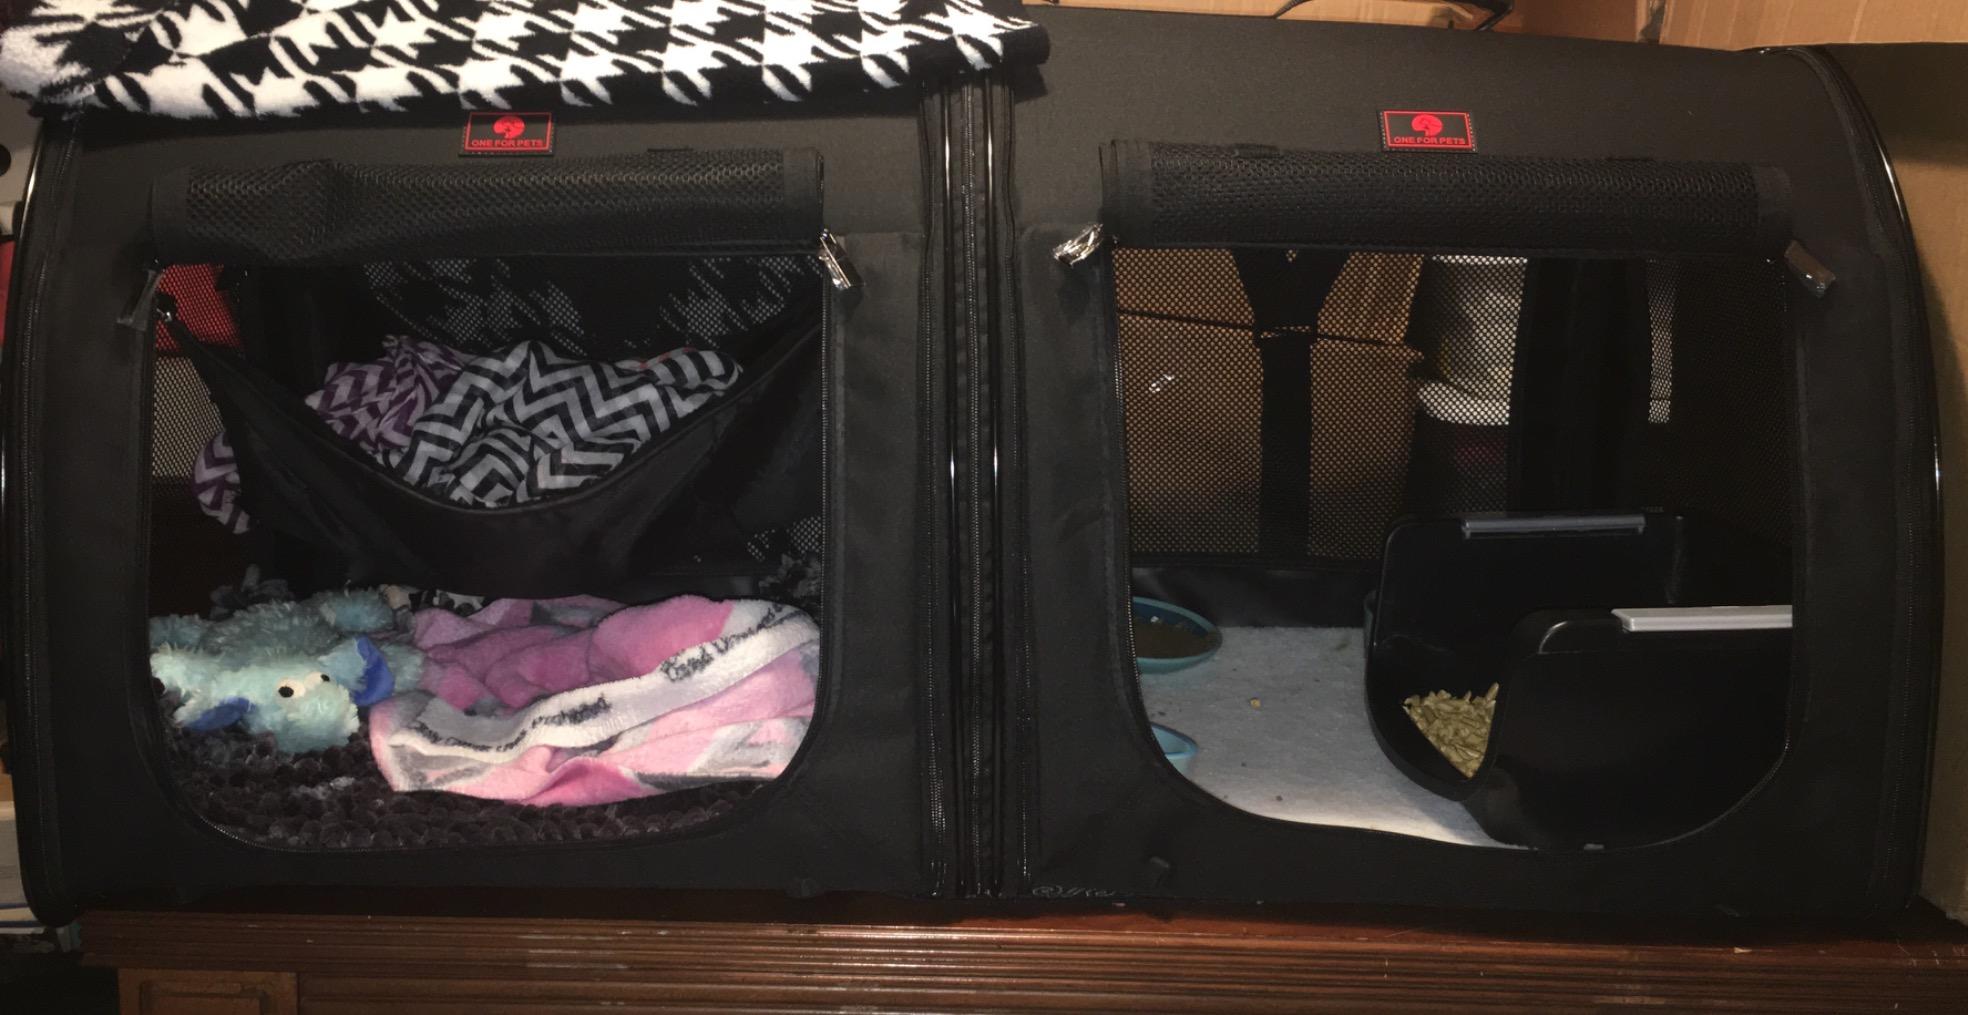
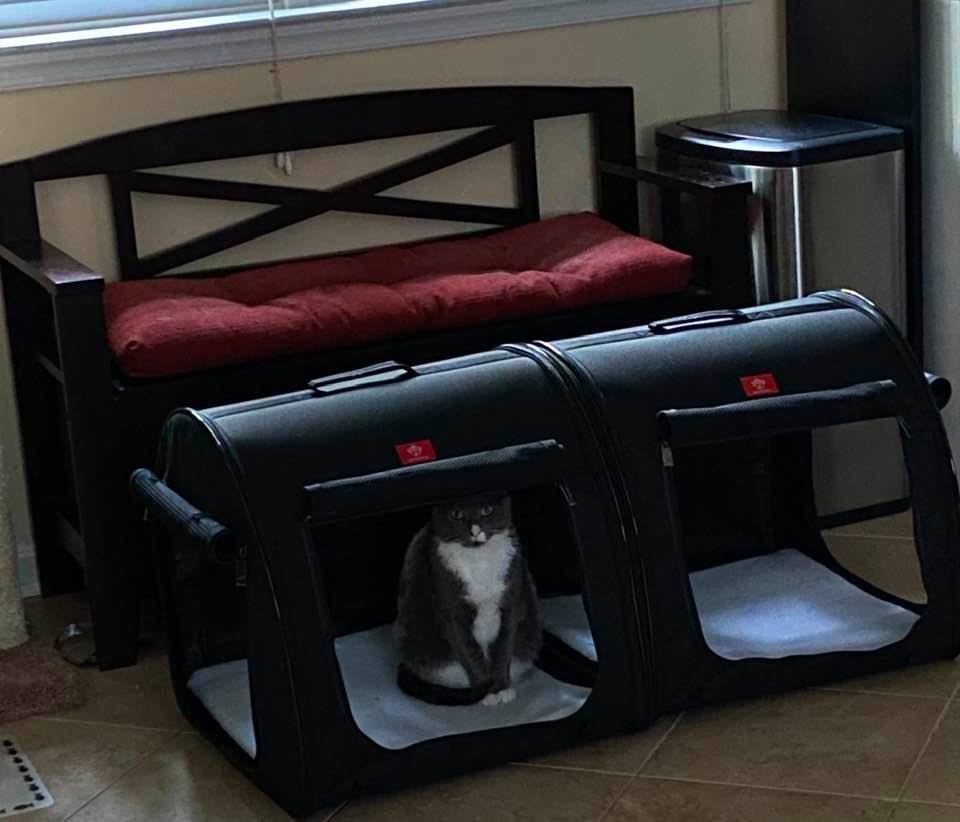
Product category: items_kennel
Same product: yes